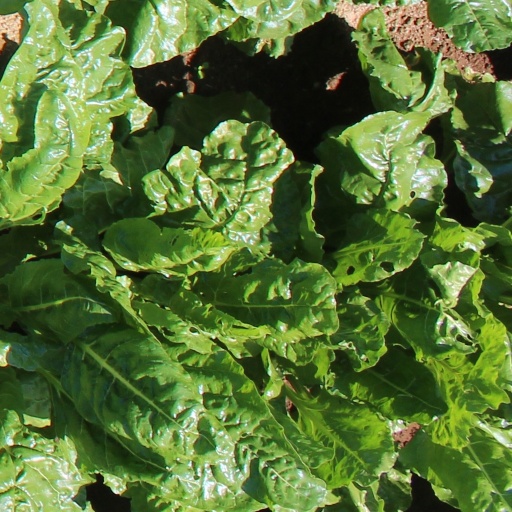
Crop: sugar beet